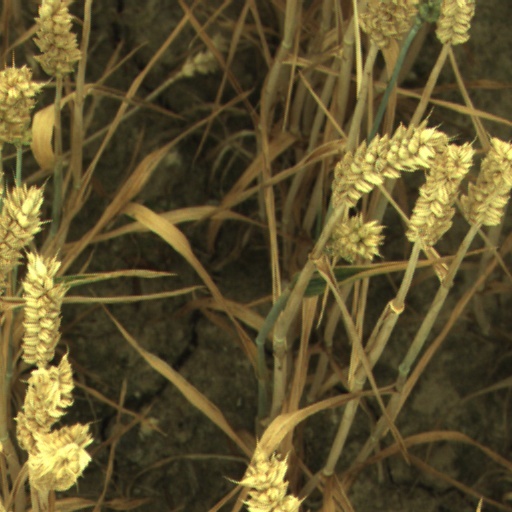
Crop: wheat